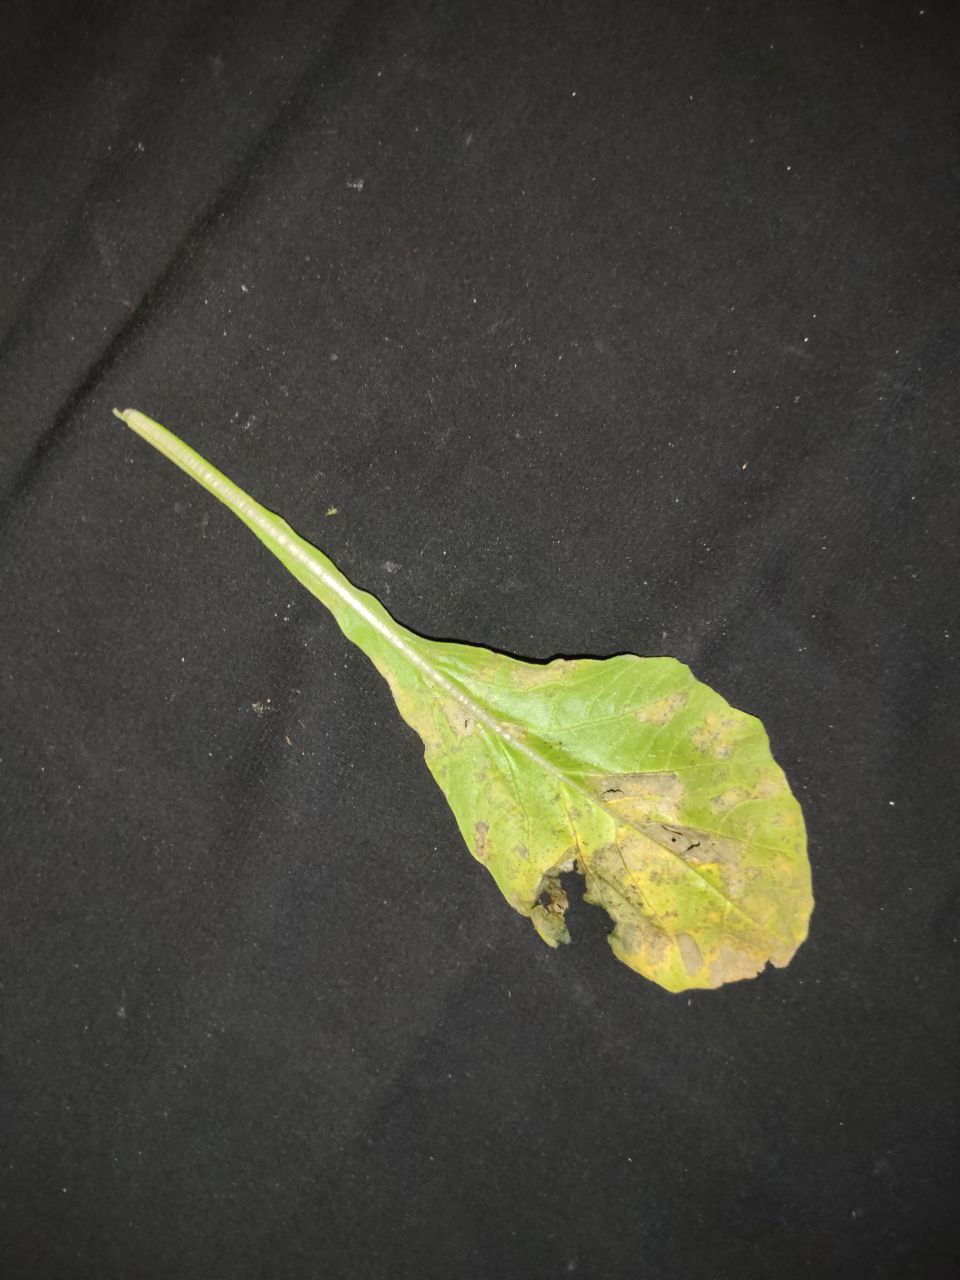
Label: Downey mildew